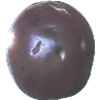
Label: Passion Fruit 1